Bonriki International Airport

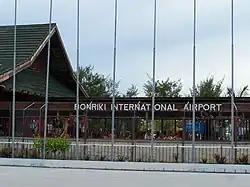
Bonriki International Airport

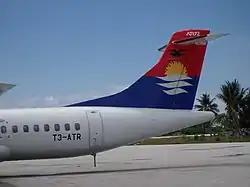
An Air Kiribati ATR 72 aircraft at Bonriki International Airport

The airport is at an elevation of above mean sea level. It has one runway designated 09/27 with an asphalt surface measuring .